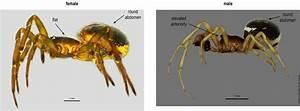
spider